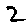
Label: 2